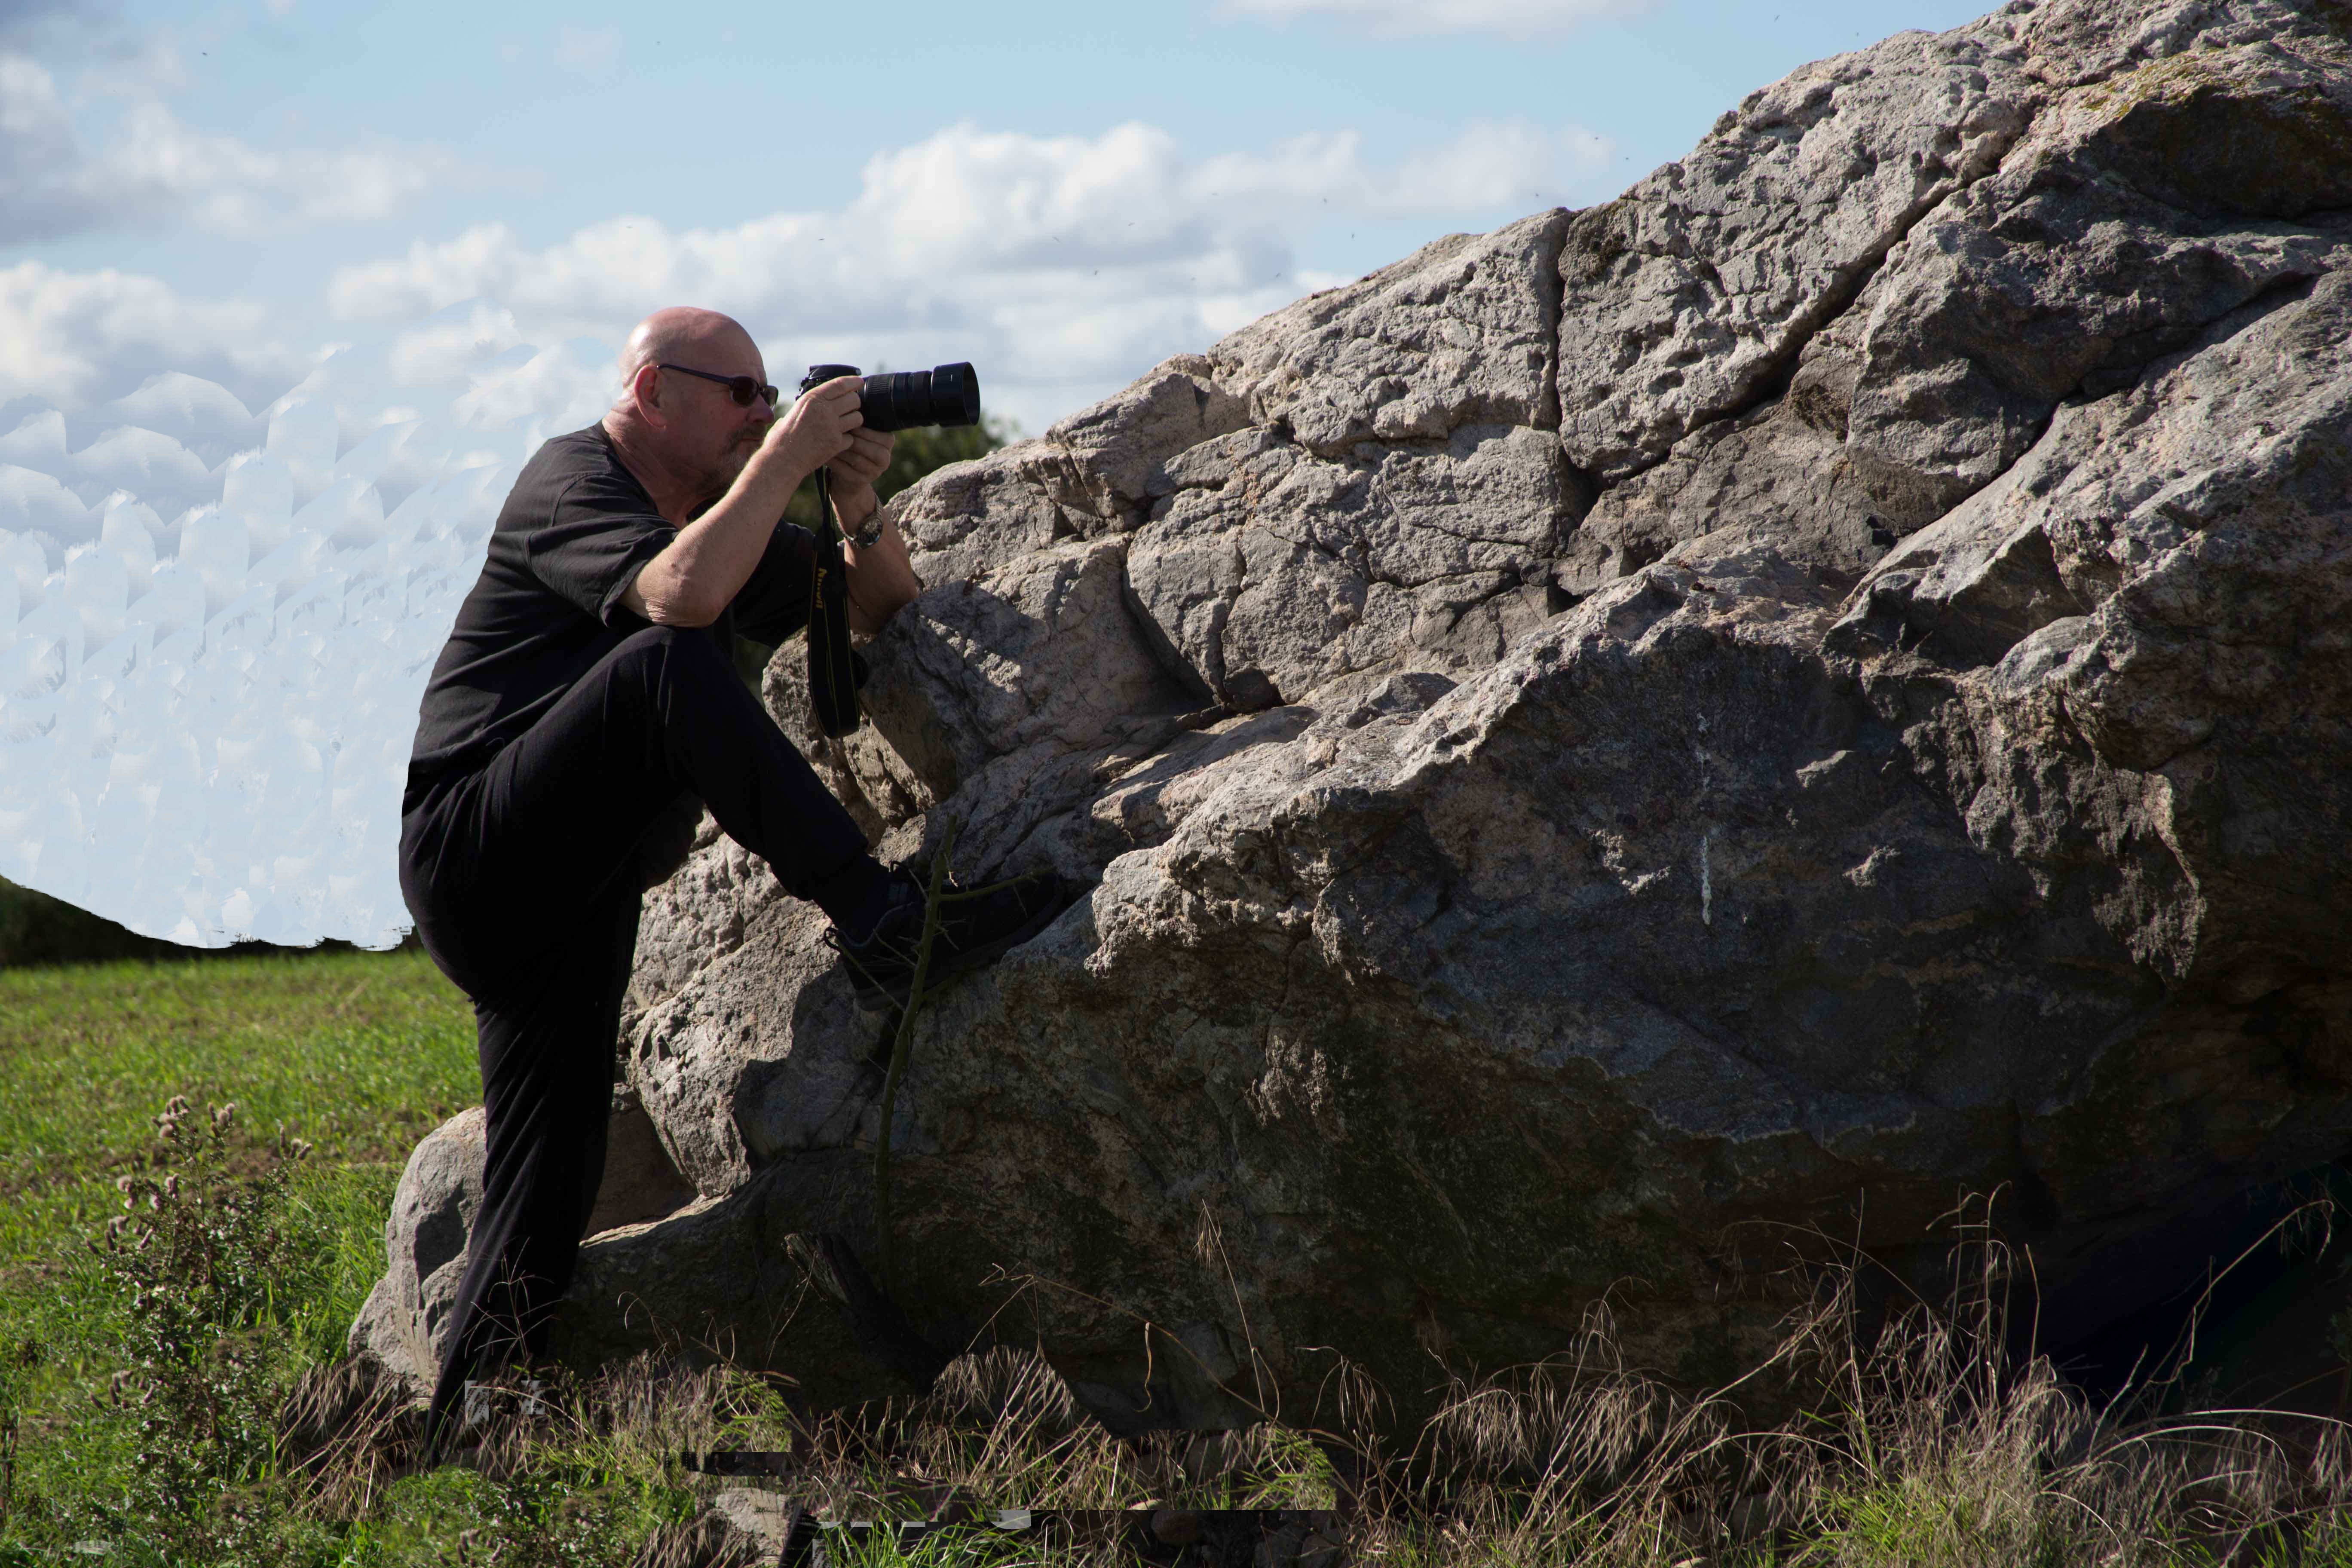
landscape, rock, wilderness, walking, mountain, photographer, adventure, summer, cliff, rock climbing, terrain, ridge, clouds, geology, boulder, megalith, john stone